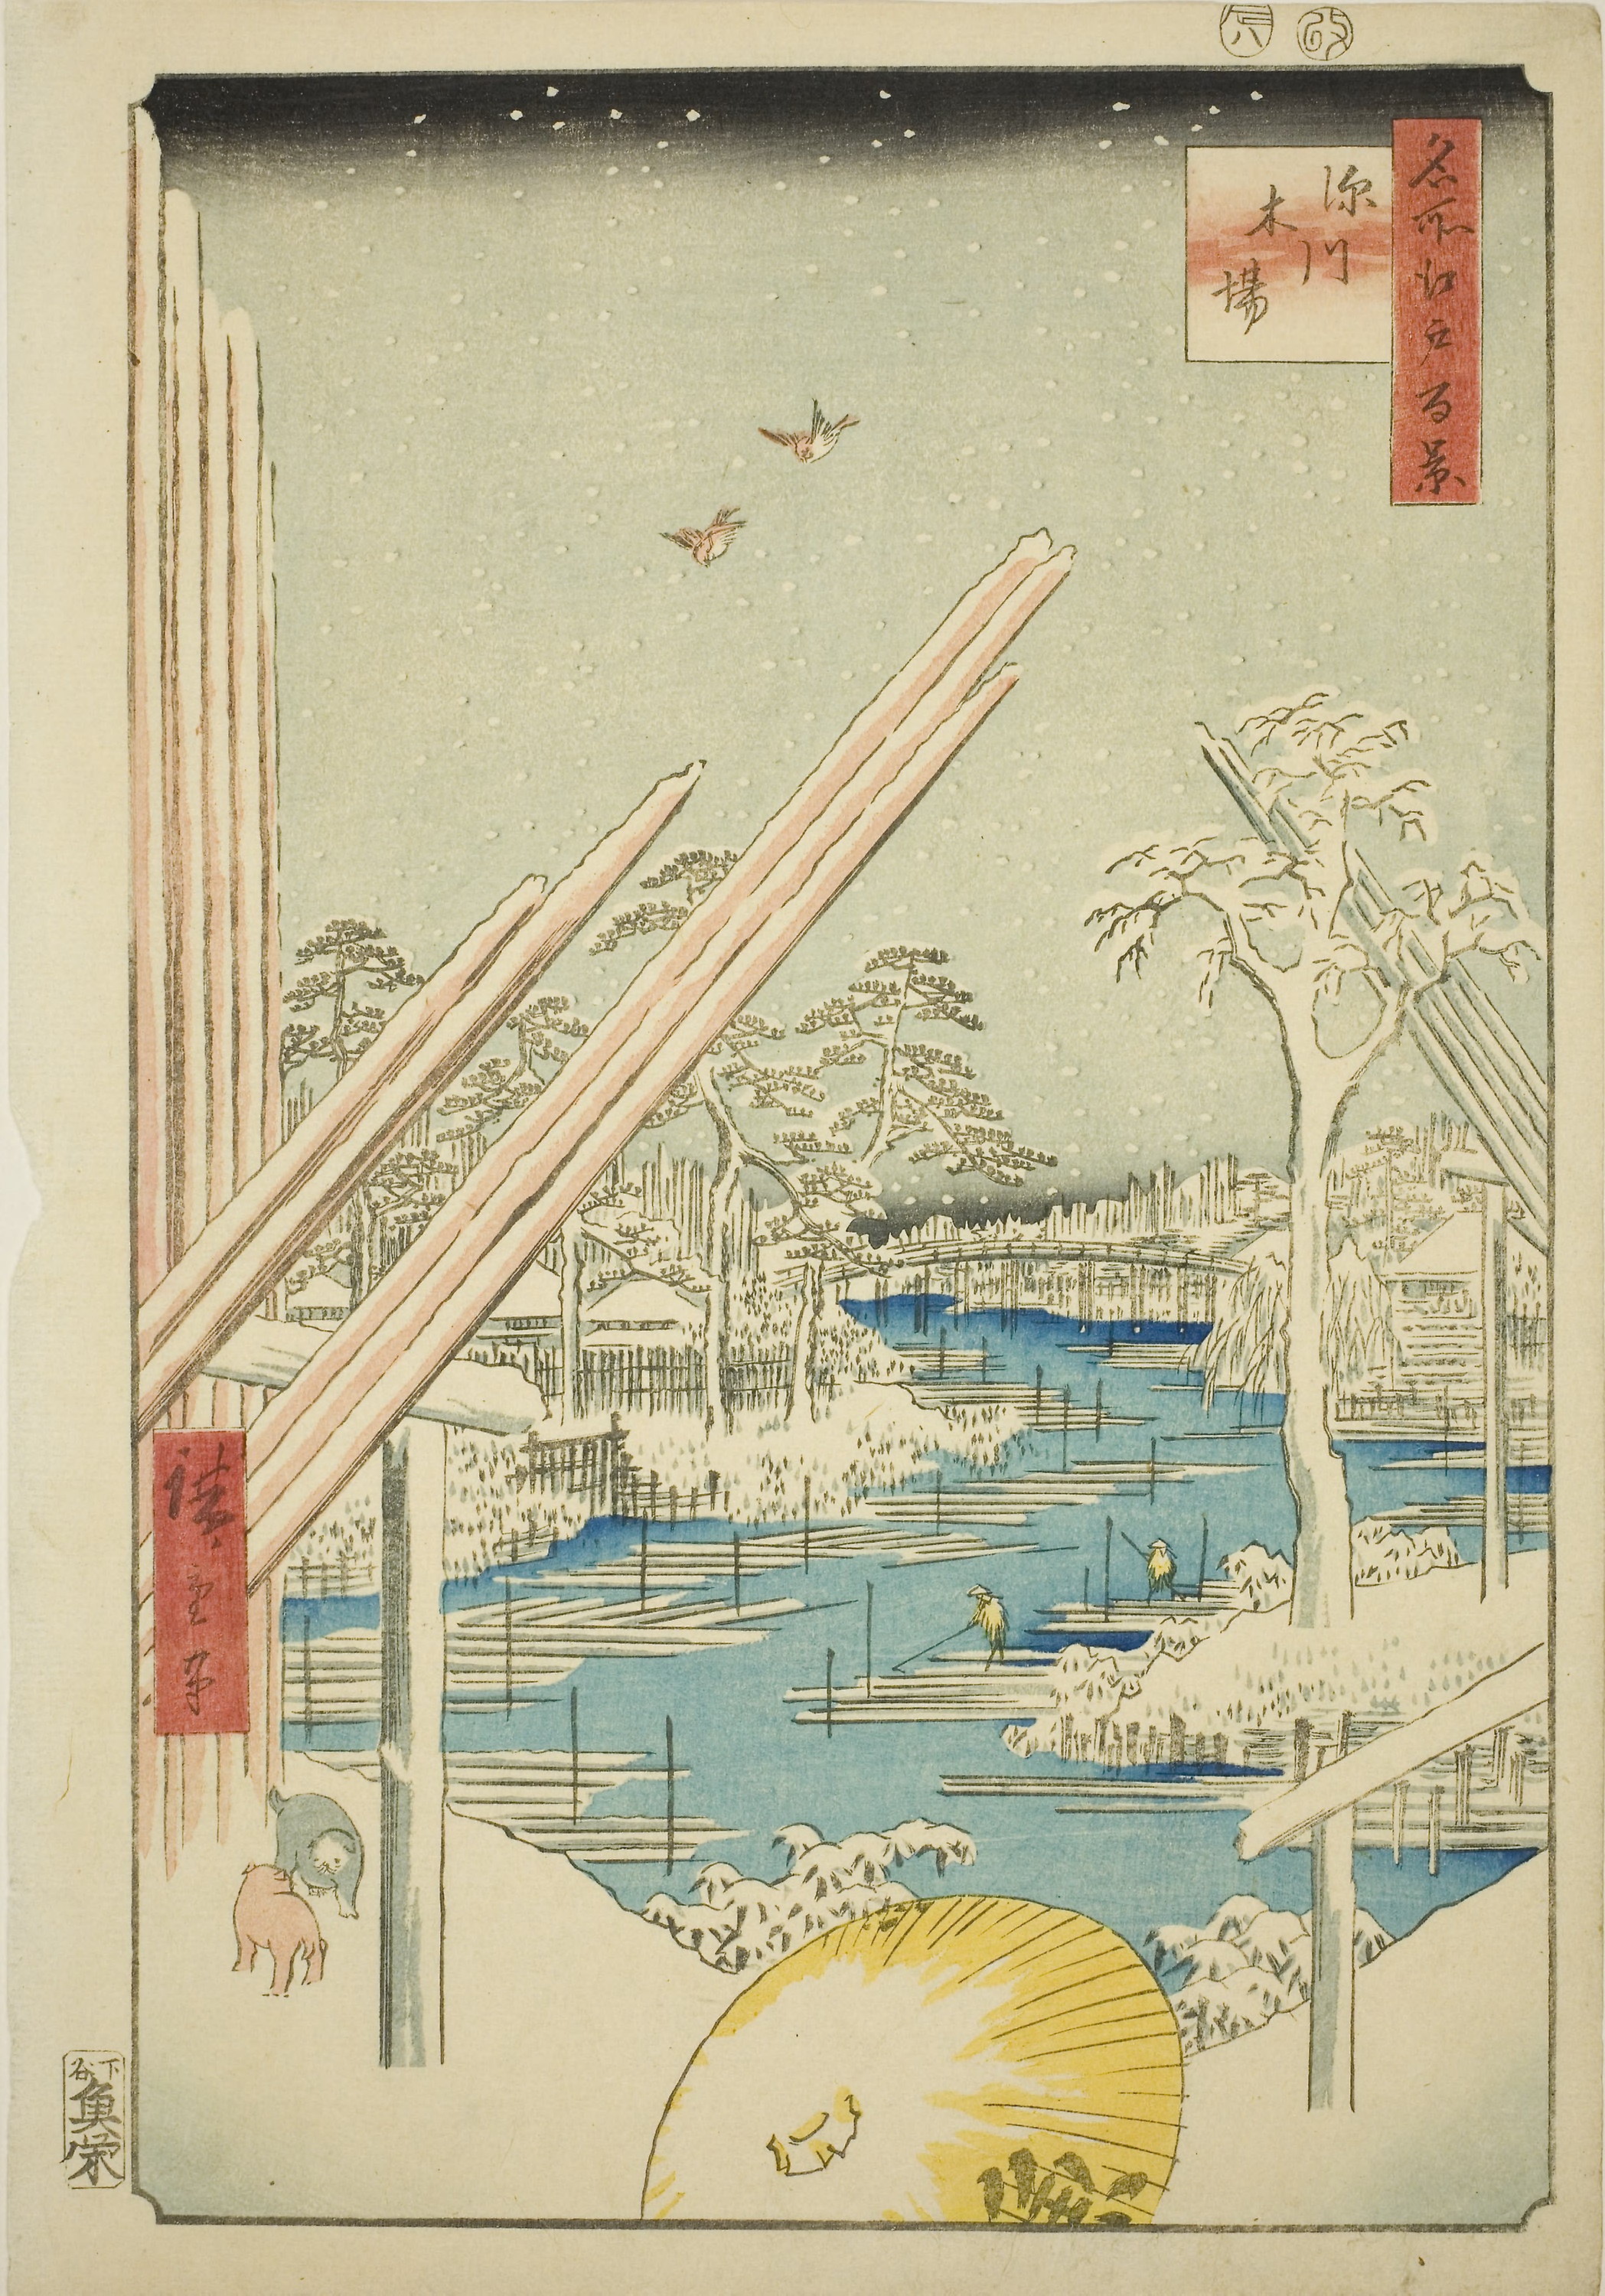
text, illustration, art, painting, paper, drawing, paper product, parallel, sketch, artwork